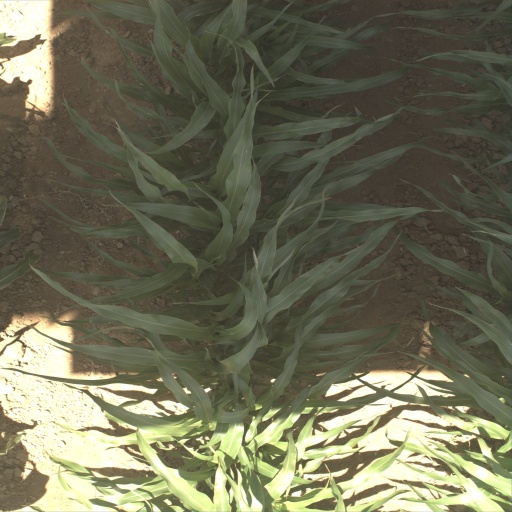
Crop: sorghum